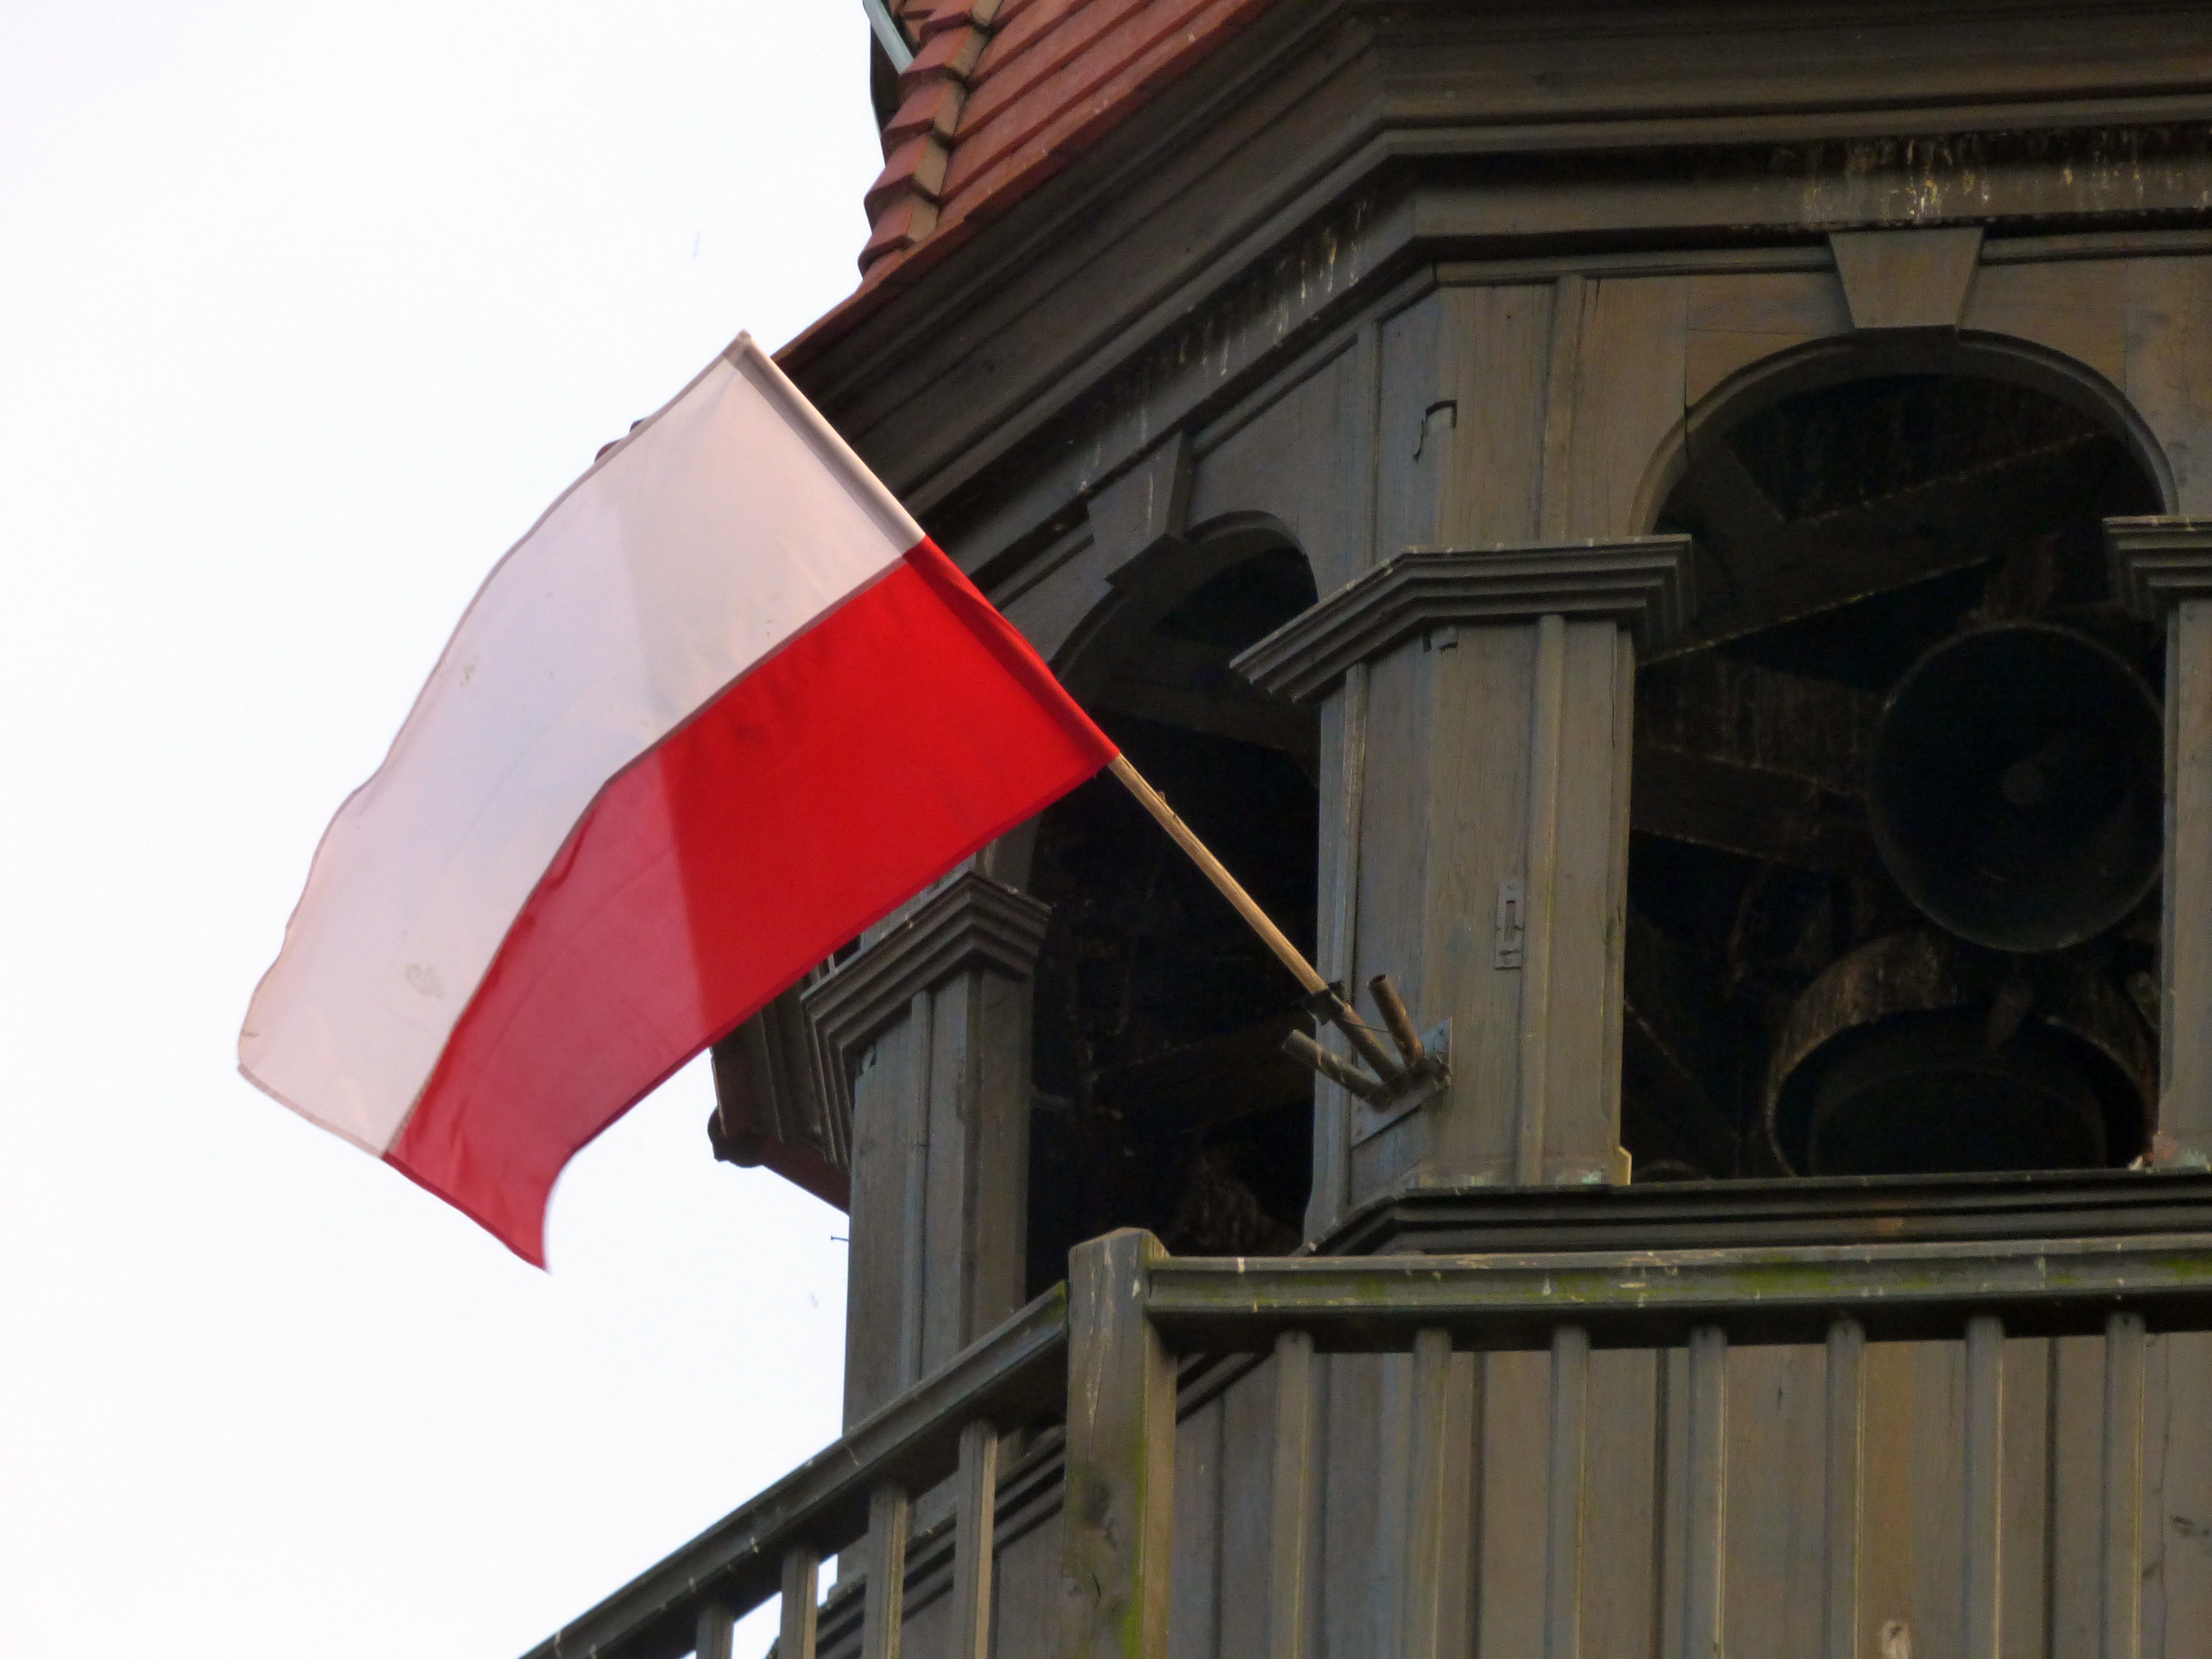
window, red, flag, lighting, patriotism, poland, homeland, the feast of the, polish flag, flag of poland, the nation